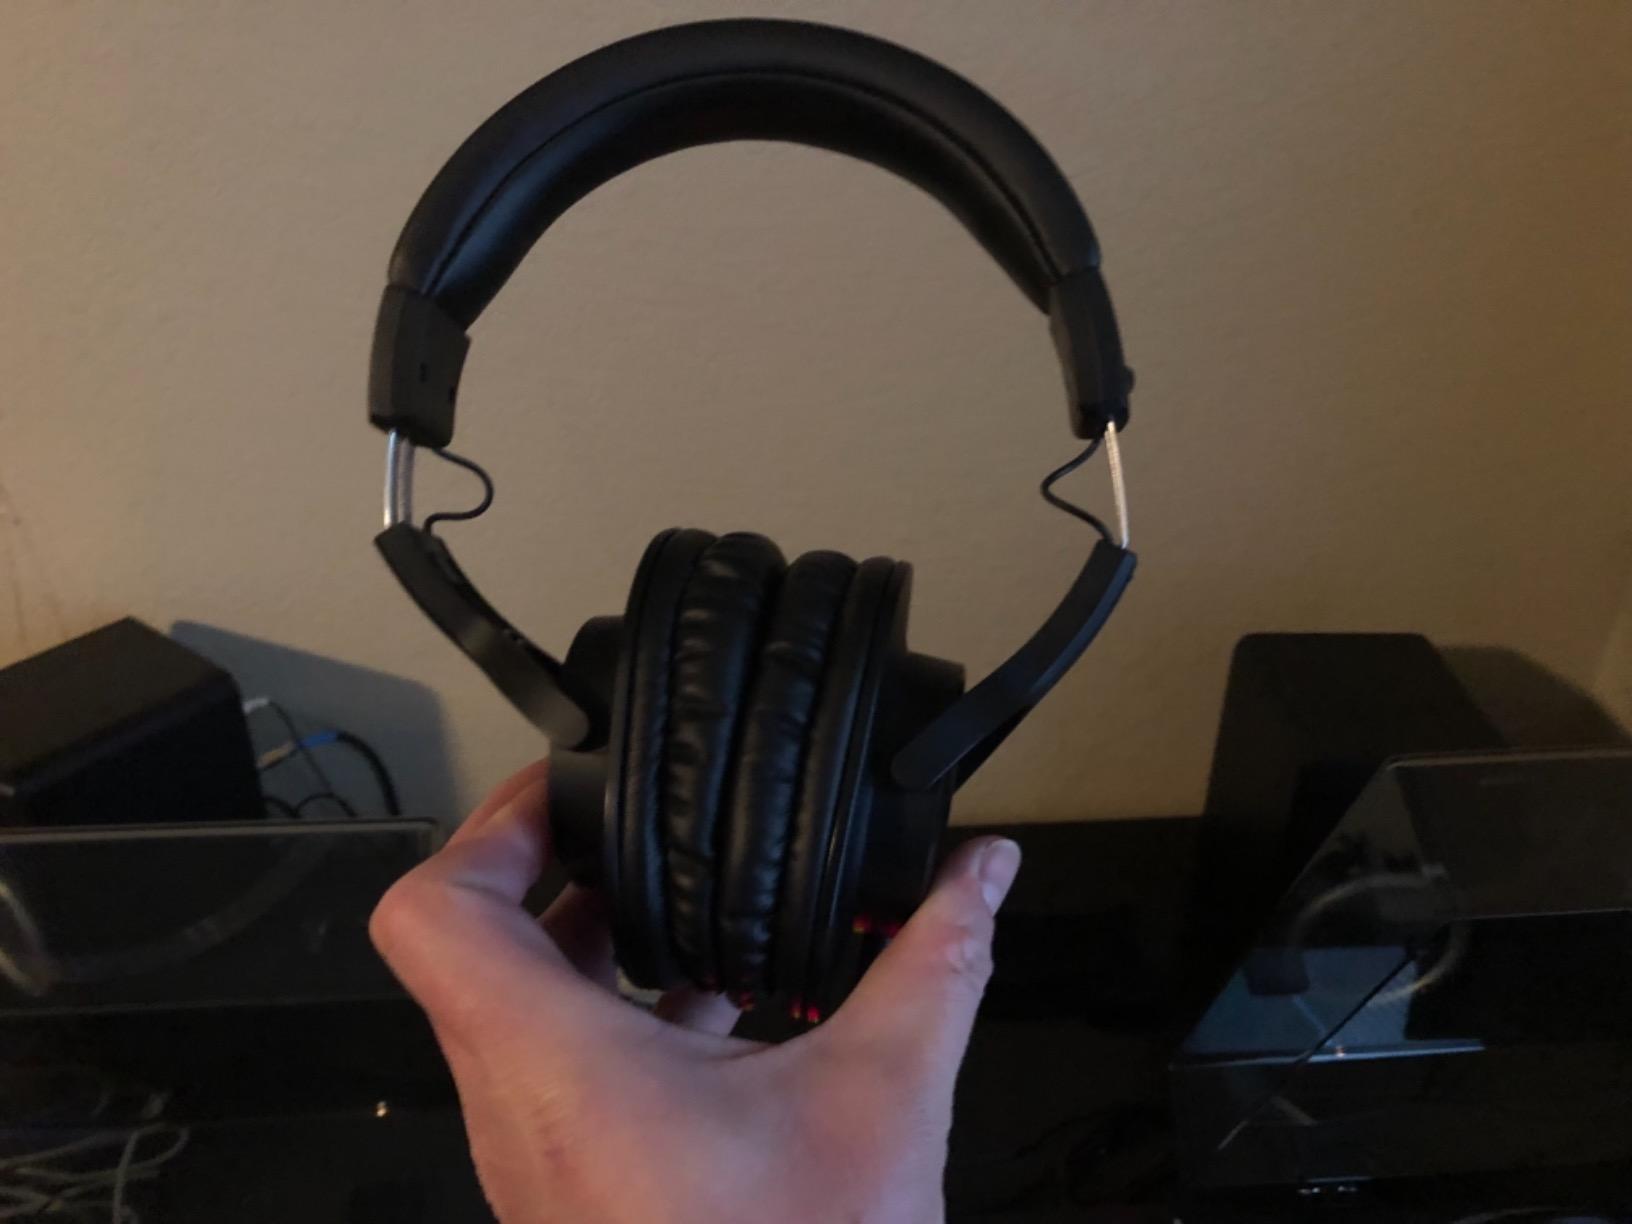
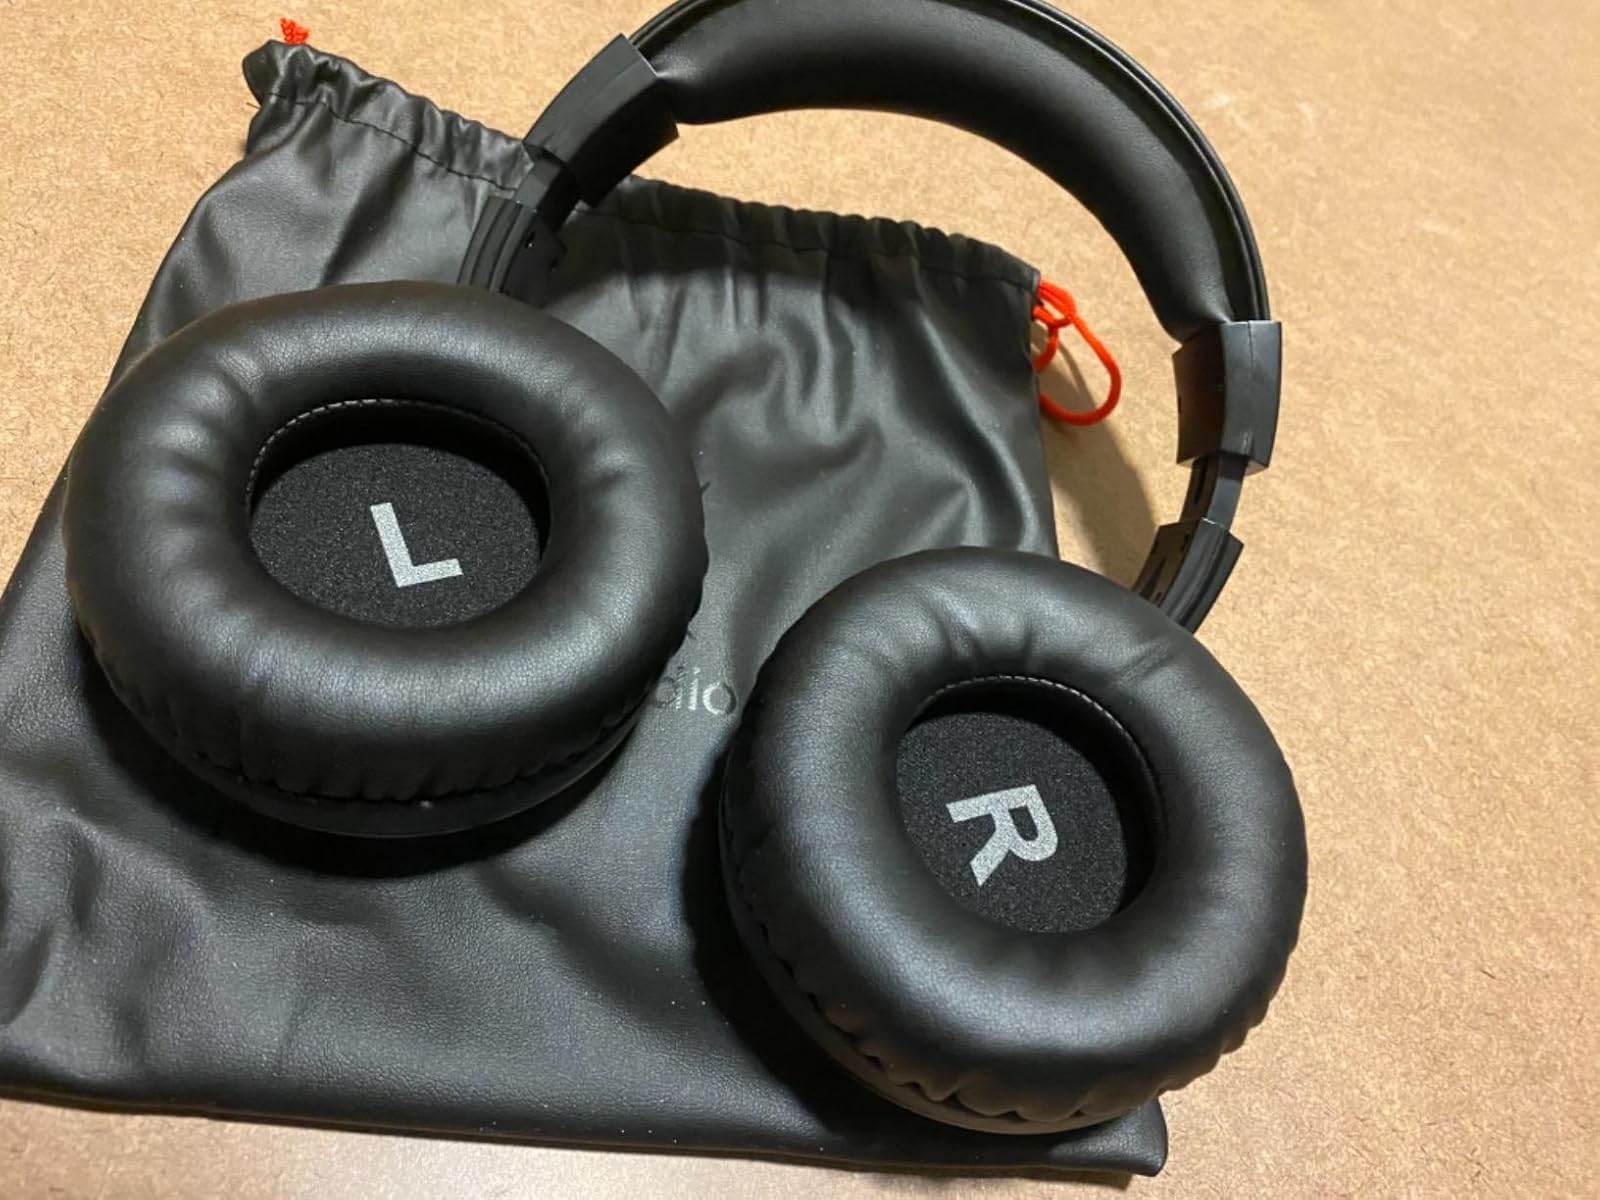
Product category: headphones
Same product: no